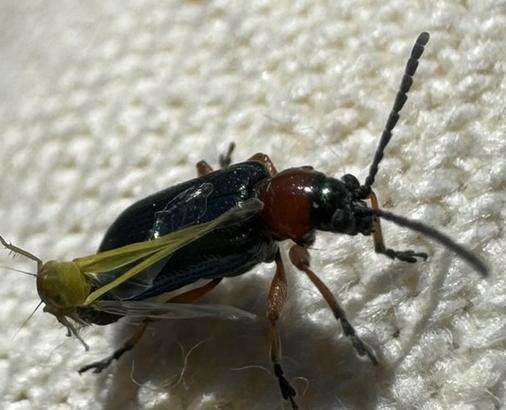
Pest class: cereal_leaf_beetle